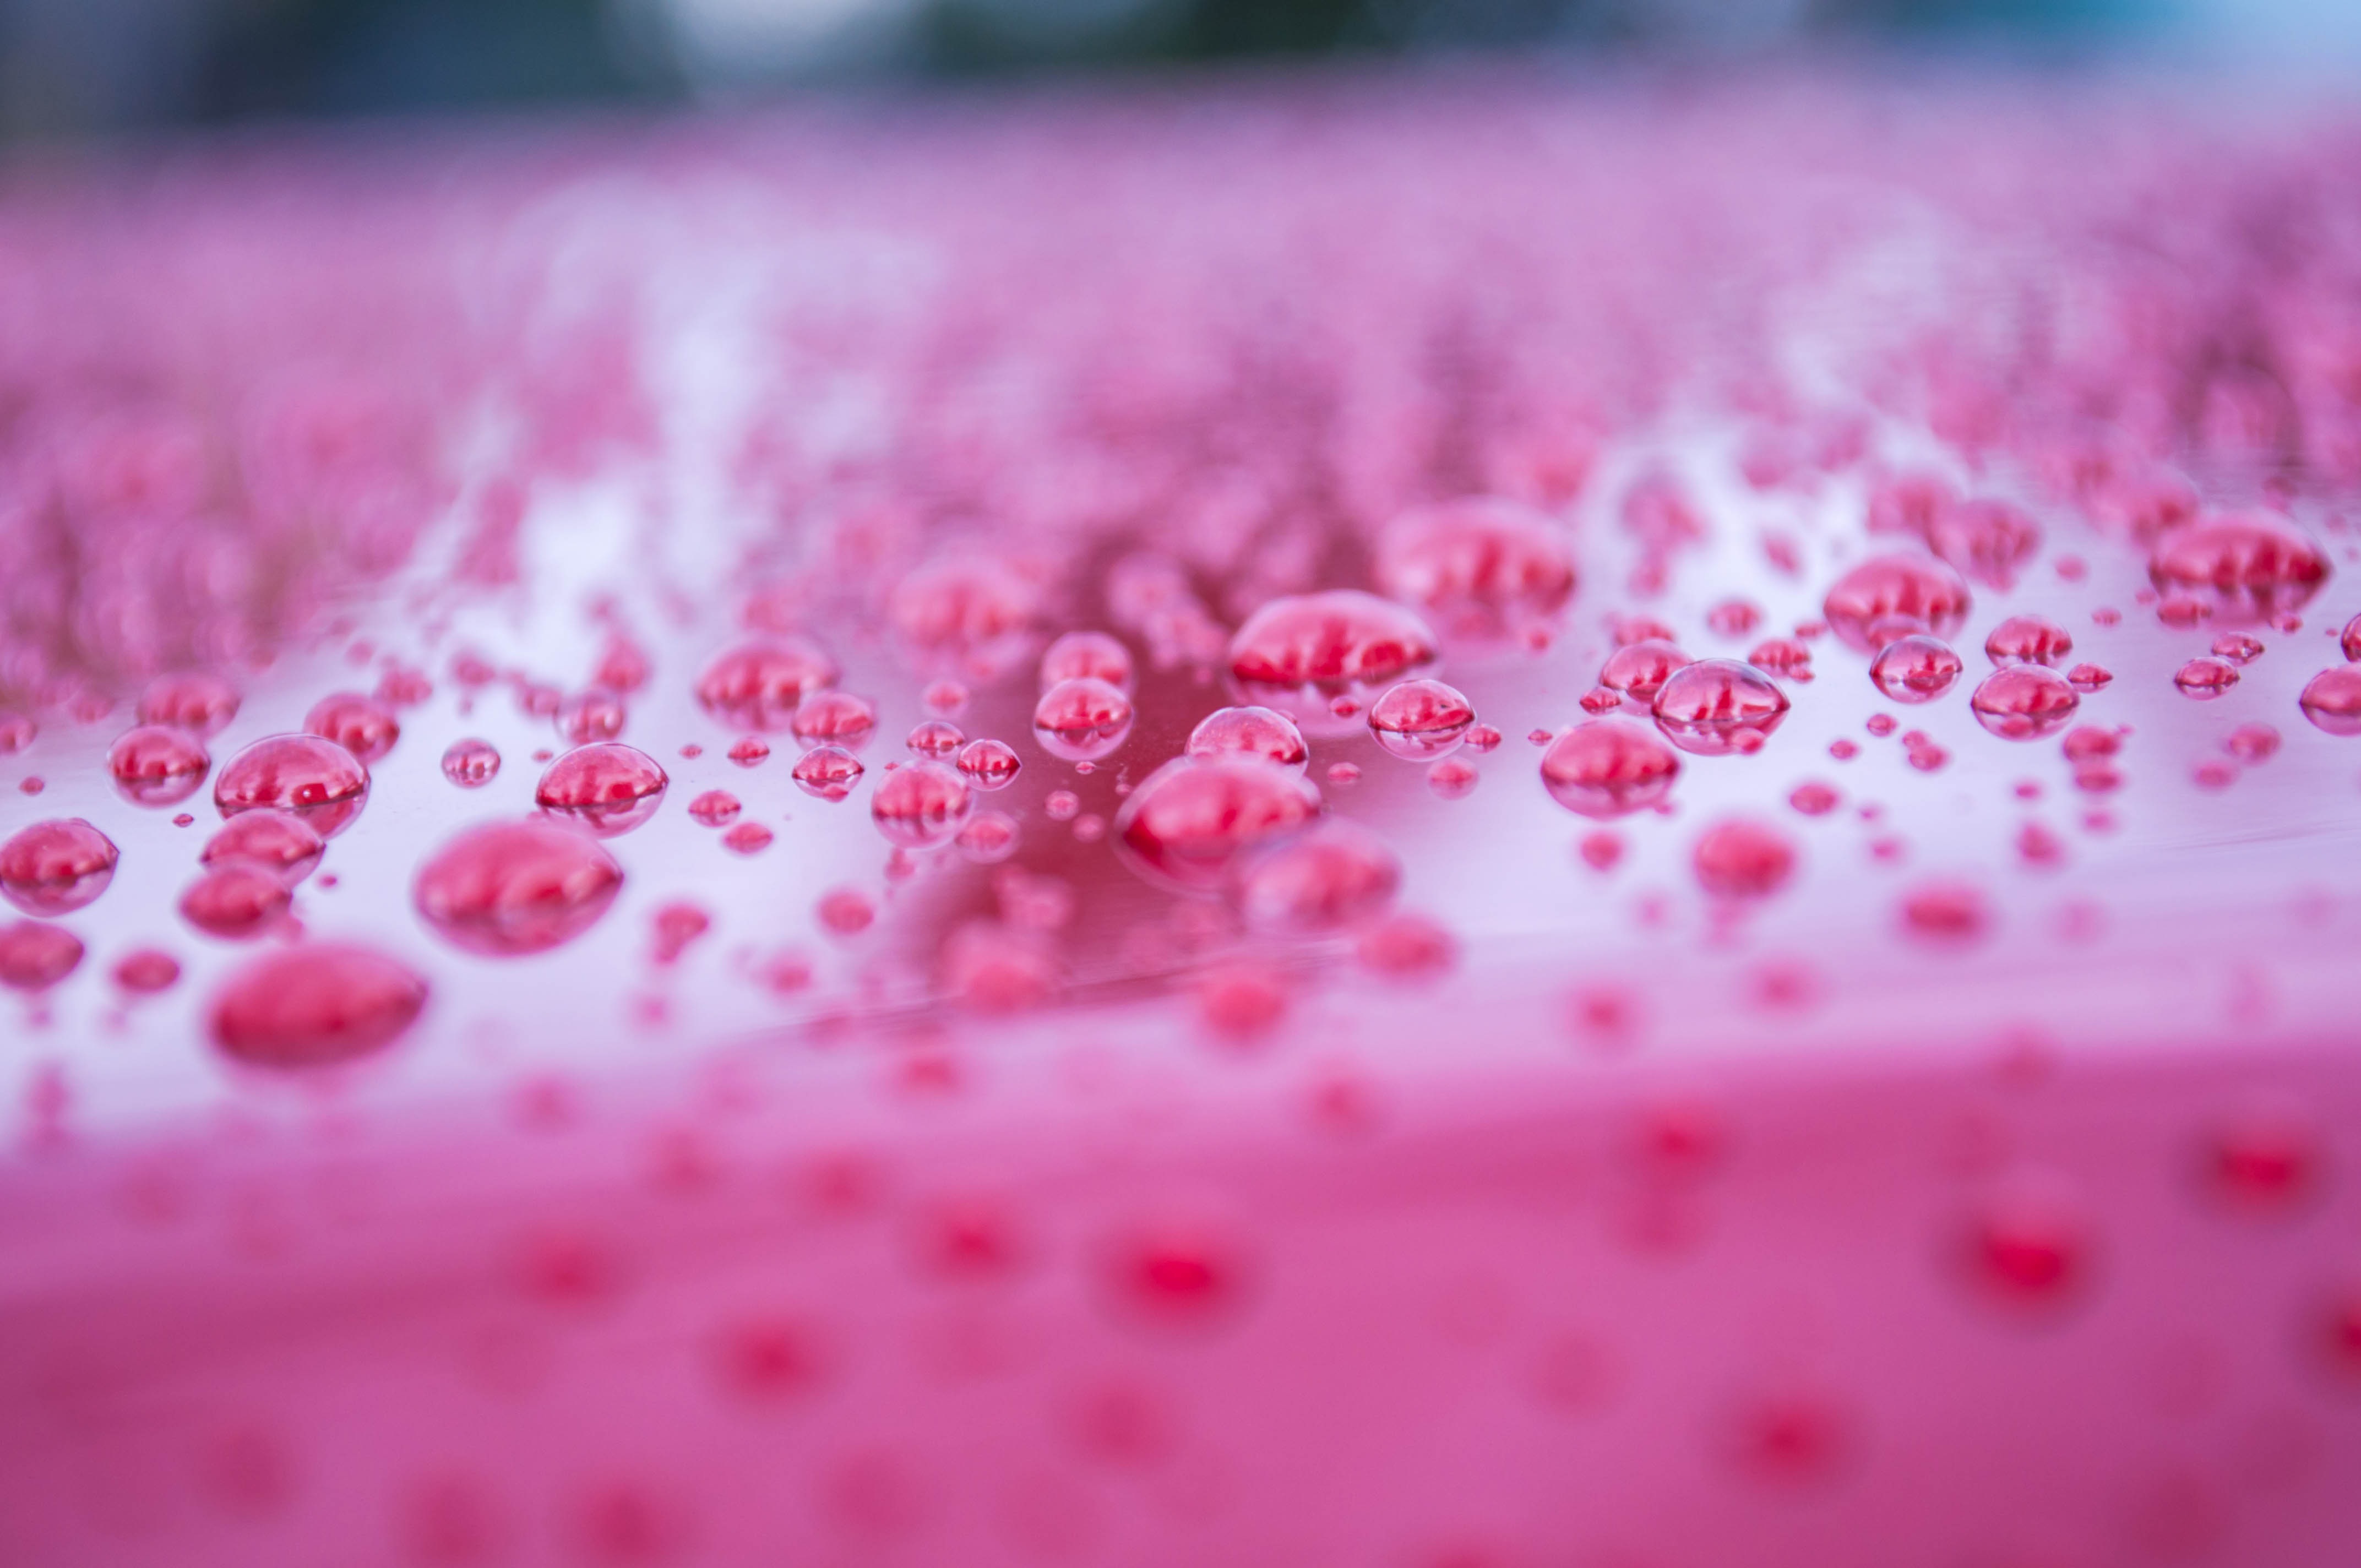
hand, water, droplet, drop, plant, photography, rain, leaf, flower, petal, wet, clear, red, color, clean, pink, lip, bubble, close up, aqua, raindrops, blob, moisture, macro photography